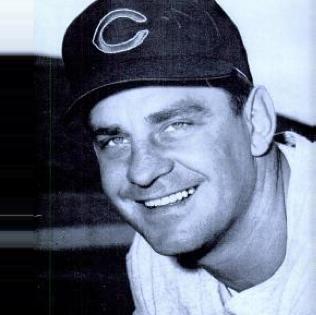
Age: 29